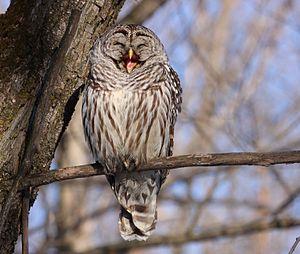
Chouette rayée (Strix varia) baillant. Photo prise au Domaine Maizerets, Québec, Canada Suomi: Amerikanviirupöllö (Strix varia) haukottelee Maizeretsissa, Quebecin kaupungissa Kanadassa. Svenska: Kråsuggla (Strix varia) gäspandes. Foto från Domaine Maizerets, Québec i Kanada. 中文（中国大陆）‎: 正在打哈欠的横斑林鸮（Strix varia），拍摄于加拿大魁北克市